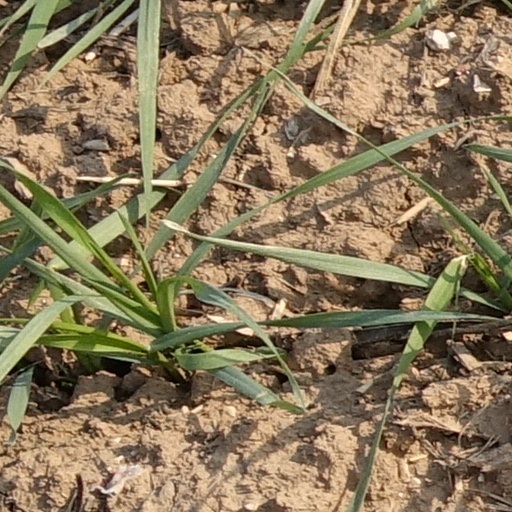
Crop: wheat